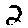
Label: 2